Ambohimanga

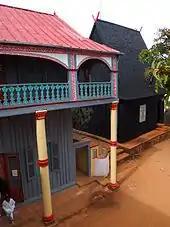
View of Mahandrihono palace from Fandriampahalemana

The compound Mahandrihono ("knows how to wait") is the most expansive and well-preserved of the rova structures at Ambohimanga. It lies to the east of the central courtyard and sits at a higher elevation than Bevato, symbolically representing its greater political significance. It was first established by Andriambelomasina in the early 18th century during the reign of his father, Andriantsimitoviaminiandriana. Andriambelomasina surrounded the compound with a stone wall and within it built three houses as residences for his children—two twin houses ("tranokambana") set side by side named Mahandry ("knows how to wait") and Tsararay ("has a good father"), and a third named Manandraimanjaka ("has a father who rules")—taking pains to illustrate through the names of these houses that he had no intention of usurping his father. When Andriantsimitoviaminiandriana eventually died, Andriambelomasina entombed him behind the twin houses. In Andrianampoinimerina's time this compound corresponded with the Mahandrihono compound at the rova in Antananarivo, being reserved for the king alone with his residence positioned beside the tombs of the ancestors.